Elijah Coleman Bridgman

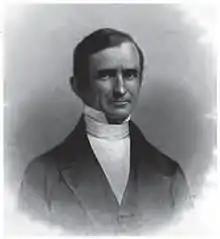
Missionary to China

Elijah Coleman Bridgman (April22, 1801November2, 1861) was the first American Protestant Christian missionary appointed to China. He served with the American Board of Commissioners for Foreign Missions. One of the first few Protestant missionaries to arrive in China prior to the First Opium War, Bridgman was a pioneering scholar and cultural intermediary, and laid the foundations for American sinology. His work shaped the development of early Sino-American relations. He contributed immensely to America's knowledge and understanding of Chinese civilization through his extensive writings on the country's history and culture in publications such as "The Chinese Repository" — the world's first major journal of sinology, which he began and edited. Bridgman became America's first "China expert." Among his other works was the first Chinese language history of the United States: "Short Account of the United States of America" (or "Meilike Heshengguo Zhilüe") and "The East-West Monthly Examiner" (or "Dong Hsi Yang Kao Meiyue Tongji Zhuan"). As a translator he contributed greatly to the formulation of America's first treaty with the Chinese government under the Qing Dynasty.